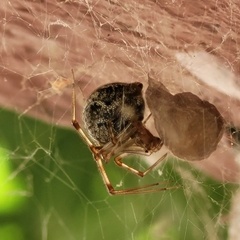
Species: Parasteatoda_tepidariorum